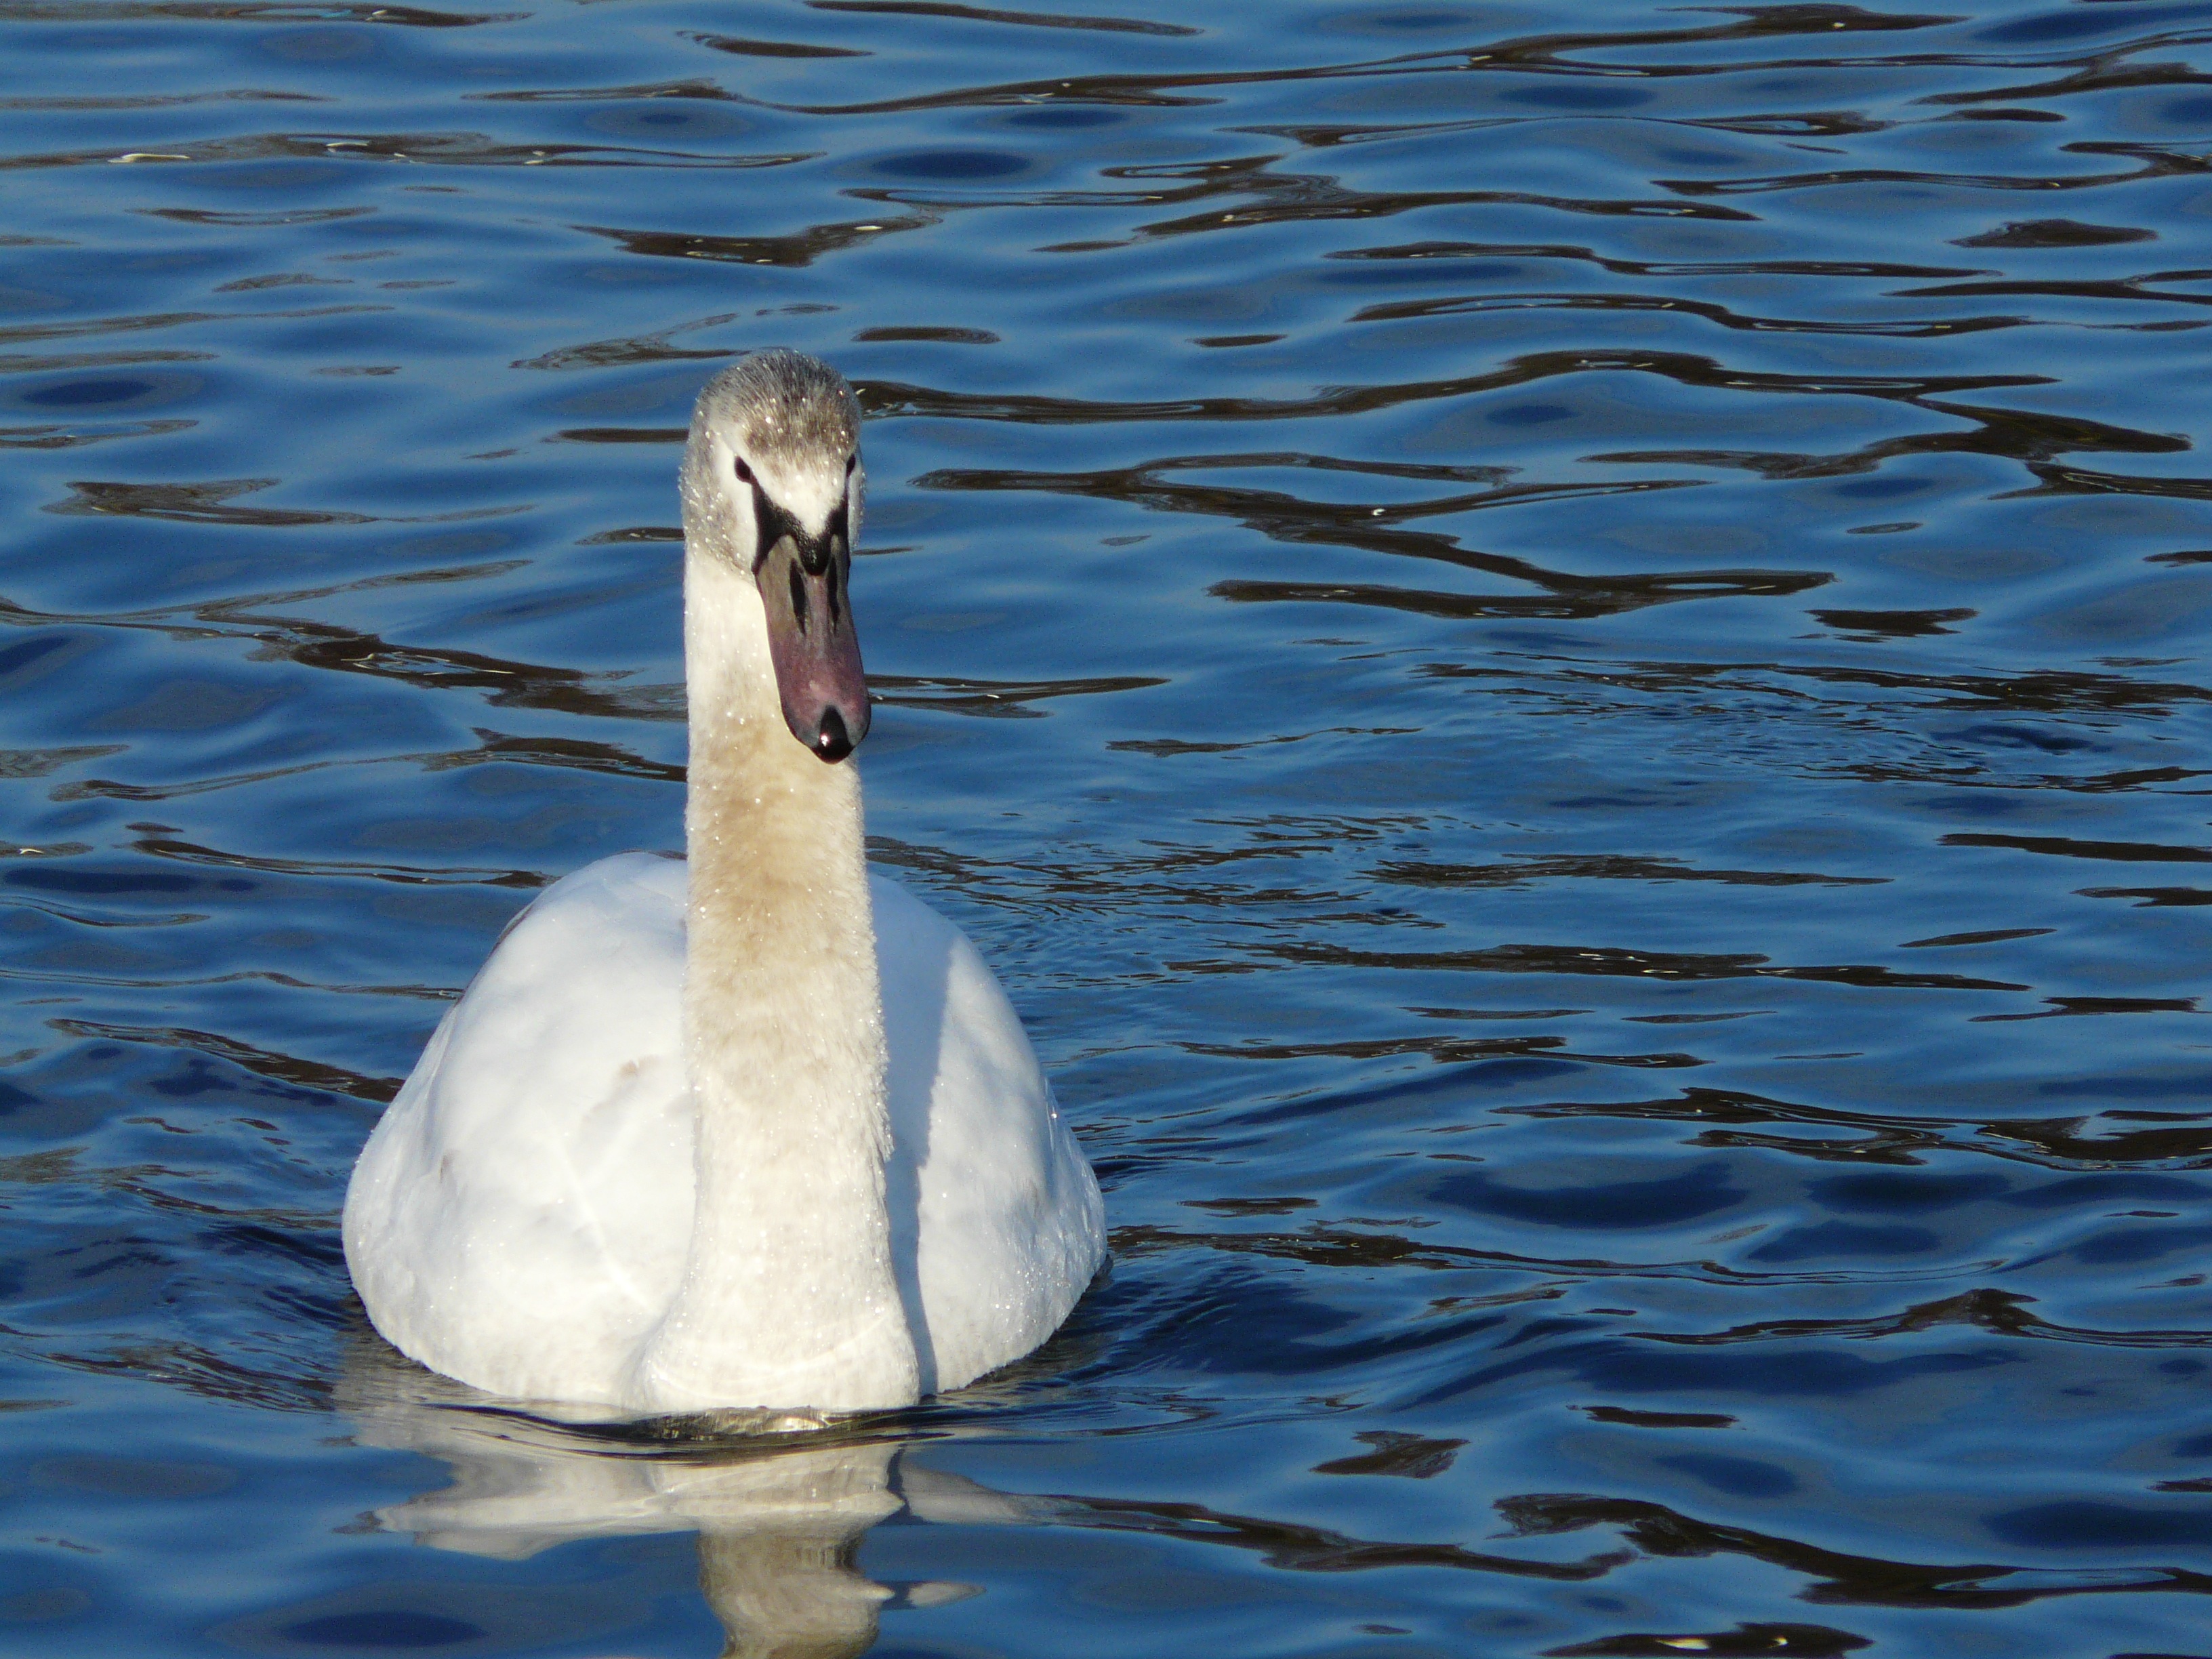
water, nature, bird, wing, lake, reflection, beak, fauna, birds, swan, vertebrate, waterfowl, water bird, ducks geese and swans